¡Alfaro Vive, Carajo!

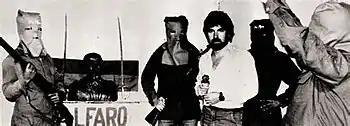

The first operation to receive extensive media coverage was the theft of the swords of Eloy Alfaro and Pedro José Montero from the Municipal Museum of Guayaquil, on 11 August. In January 2012, Rosa Mireya Cárdenas, who served as Secretary of Peoples, as a delegate of former AVC members, she returned the swords to the then President of Ecuador Rafael Correa.